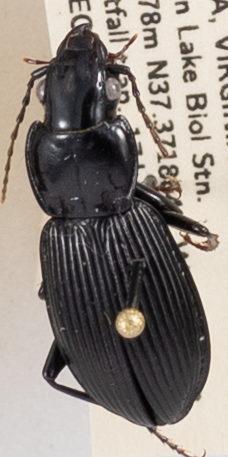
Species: Pterostichus coracinus
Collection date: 2018-07-17
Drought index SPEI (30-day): -0.508
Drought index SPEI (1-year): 0.348
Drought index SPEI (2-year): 0.32